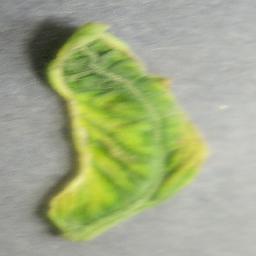
Label: Tomato___Tomato_Yellow_Leaf_Curl_Virus